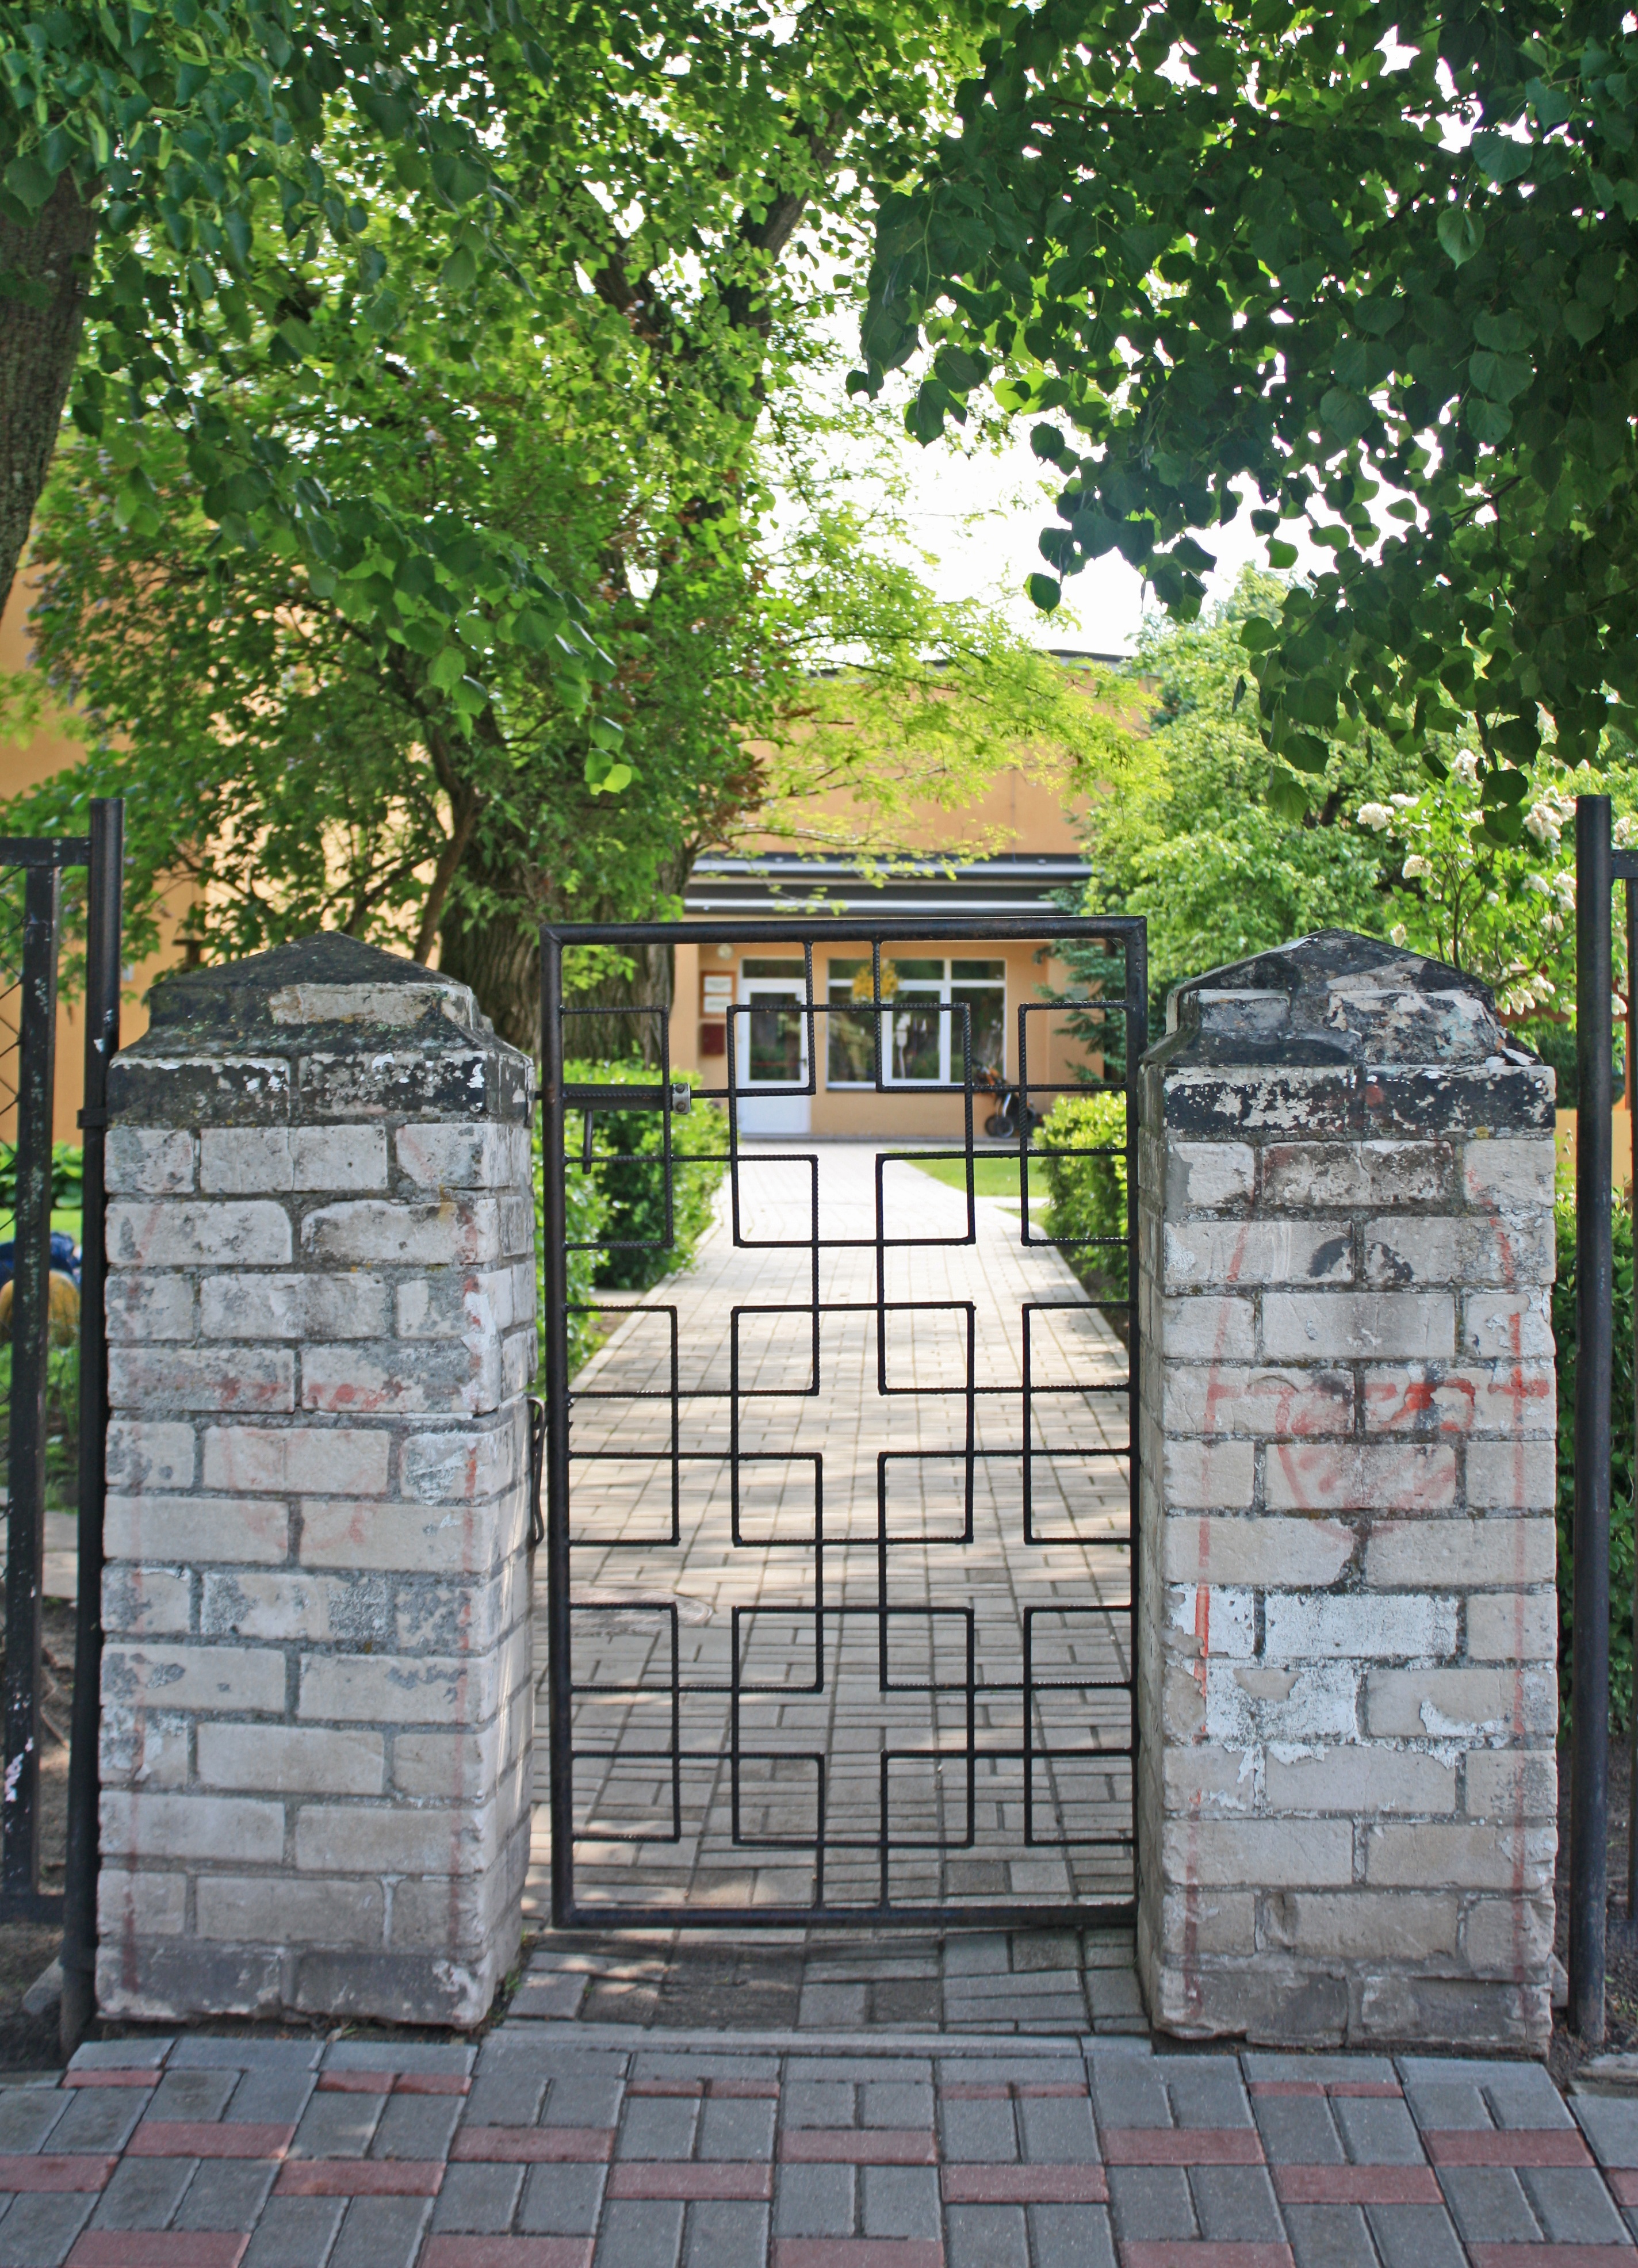
outdoor, entrance, metal, gate, memorial, bricks, entry, neighbourhood